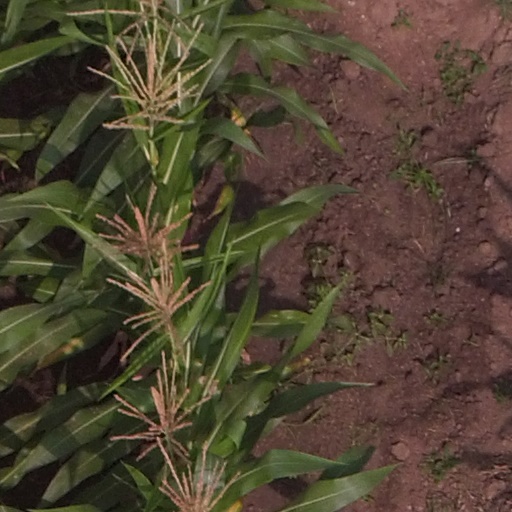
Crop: maize; corn